Avon and Gloucestershire Railway

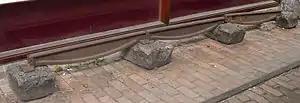
Fishbellied cast iron rail

The Avon and Gloucestershire Railway also known as The Dramway was an early mineral railway, built to bring coal from pits in the Coalpit Heath area, north-east of Bristol, to the River Avon opposite Keynsham. It was dependent on another line for access to the majority of the pits, and after early success, bad relations and falling traffic potential dogged most of its existence.